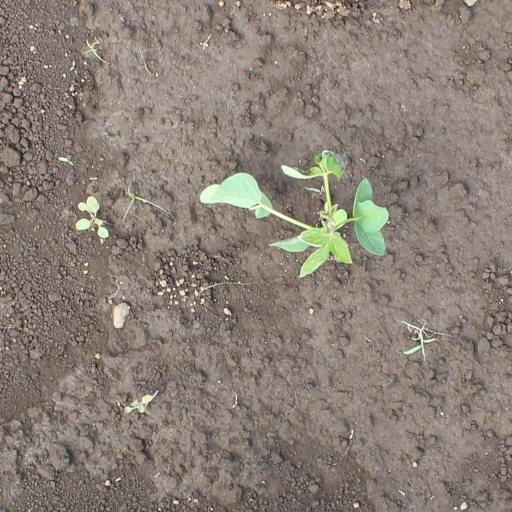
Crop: soybean